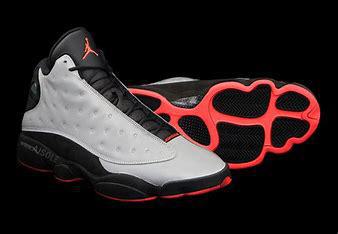
Brand: Jordan
Model: 13